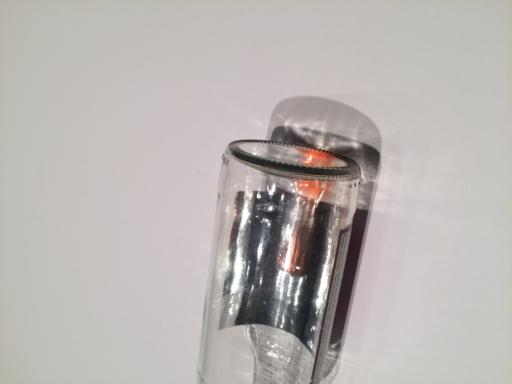
Waste category: glass